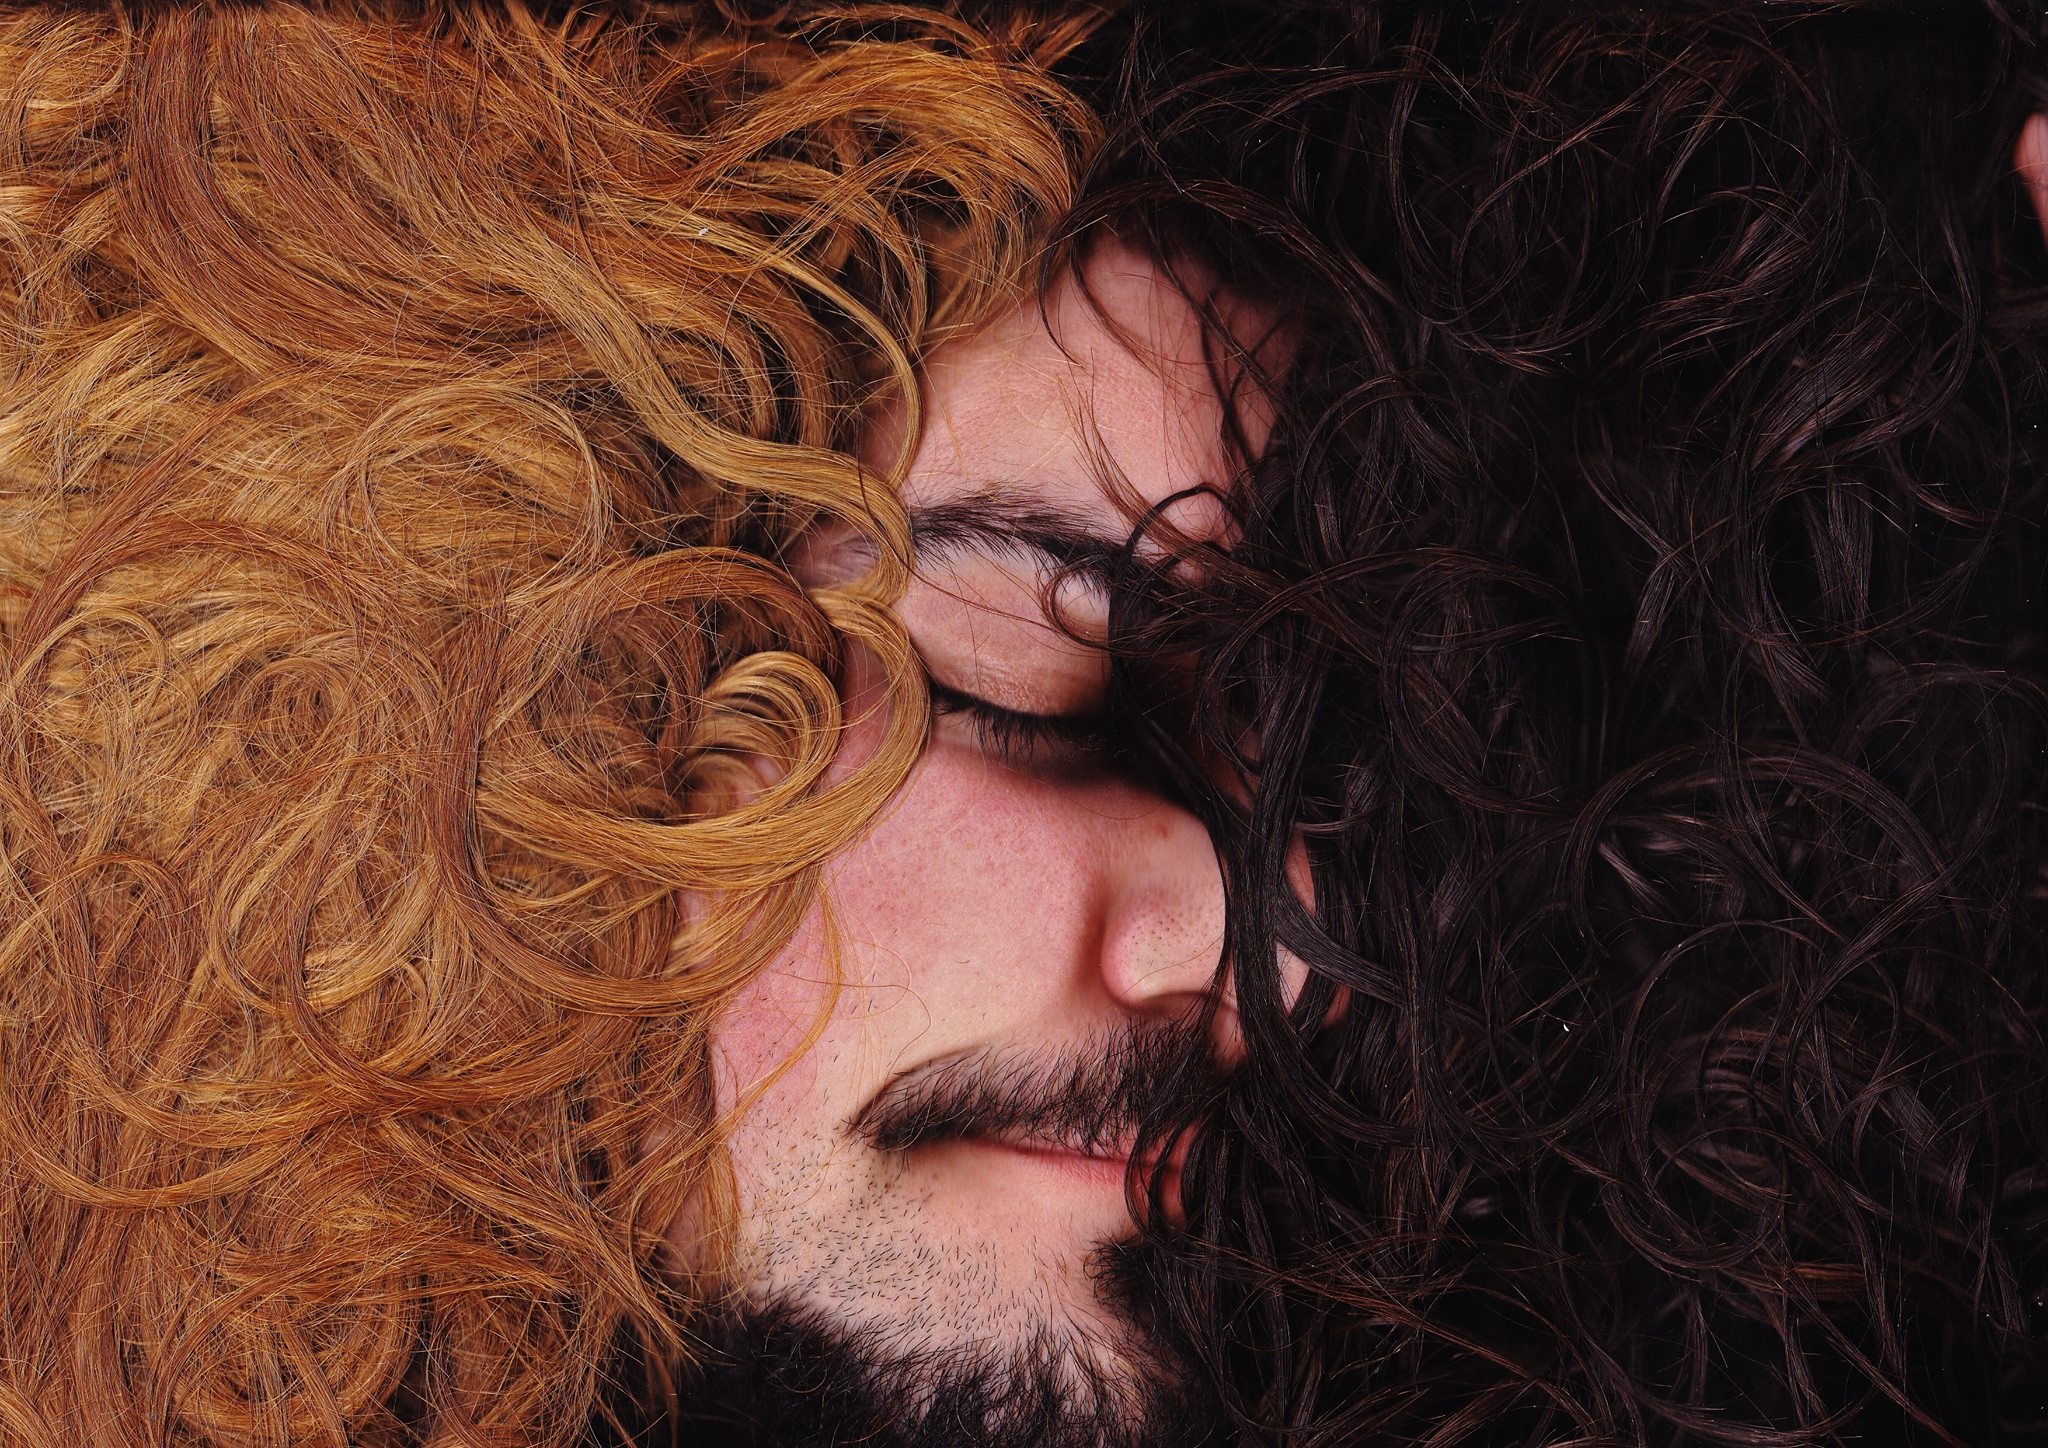
hair, portrait, red, color, hairstyle, beard, long hair, red hair, face, eye, head, beauty, blond, organ, brown hair, blonde and brunette, hair coloring, facial hair, human hair color